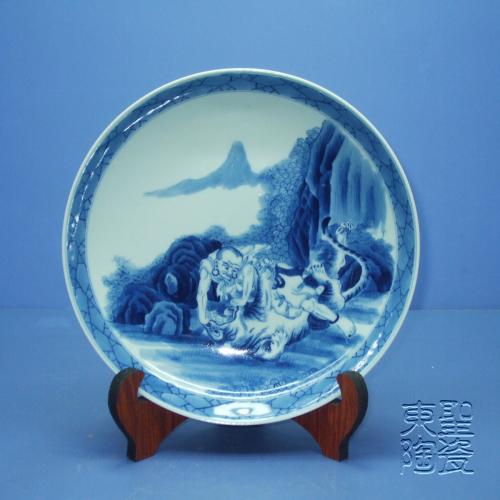
Label: trash